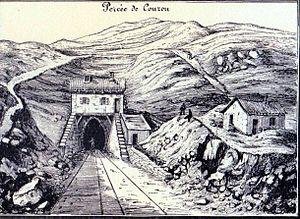
dessin
La Compagnie du chemin de fer de Saint-Étienne à Lyon construisit et exploita la ligne ferroviaire entre les deux villes éponymes. Concédée en 1827, sous la Restauration, elle est, chronologiquement, la seconde ligne de chemin de fer en France.